Peplum jacket

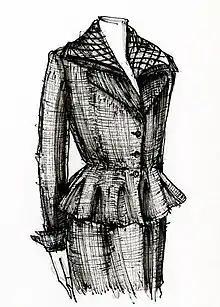
Drawing of a Peplum Jacket, by David Ring.

A peplum jacket is a jacket with a short overskirt known as a "peplum" attached. Peplum jackets experienced a revival as a fashion trend in 2012.